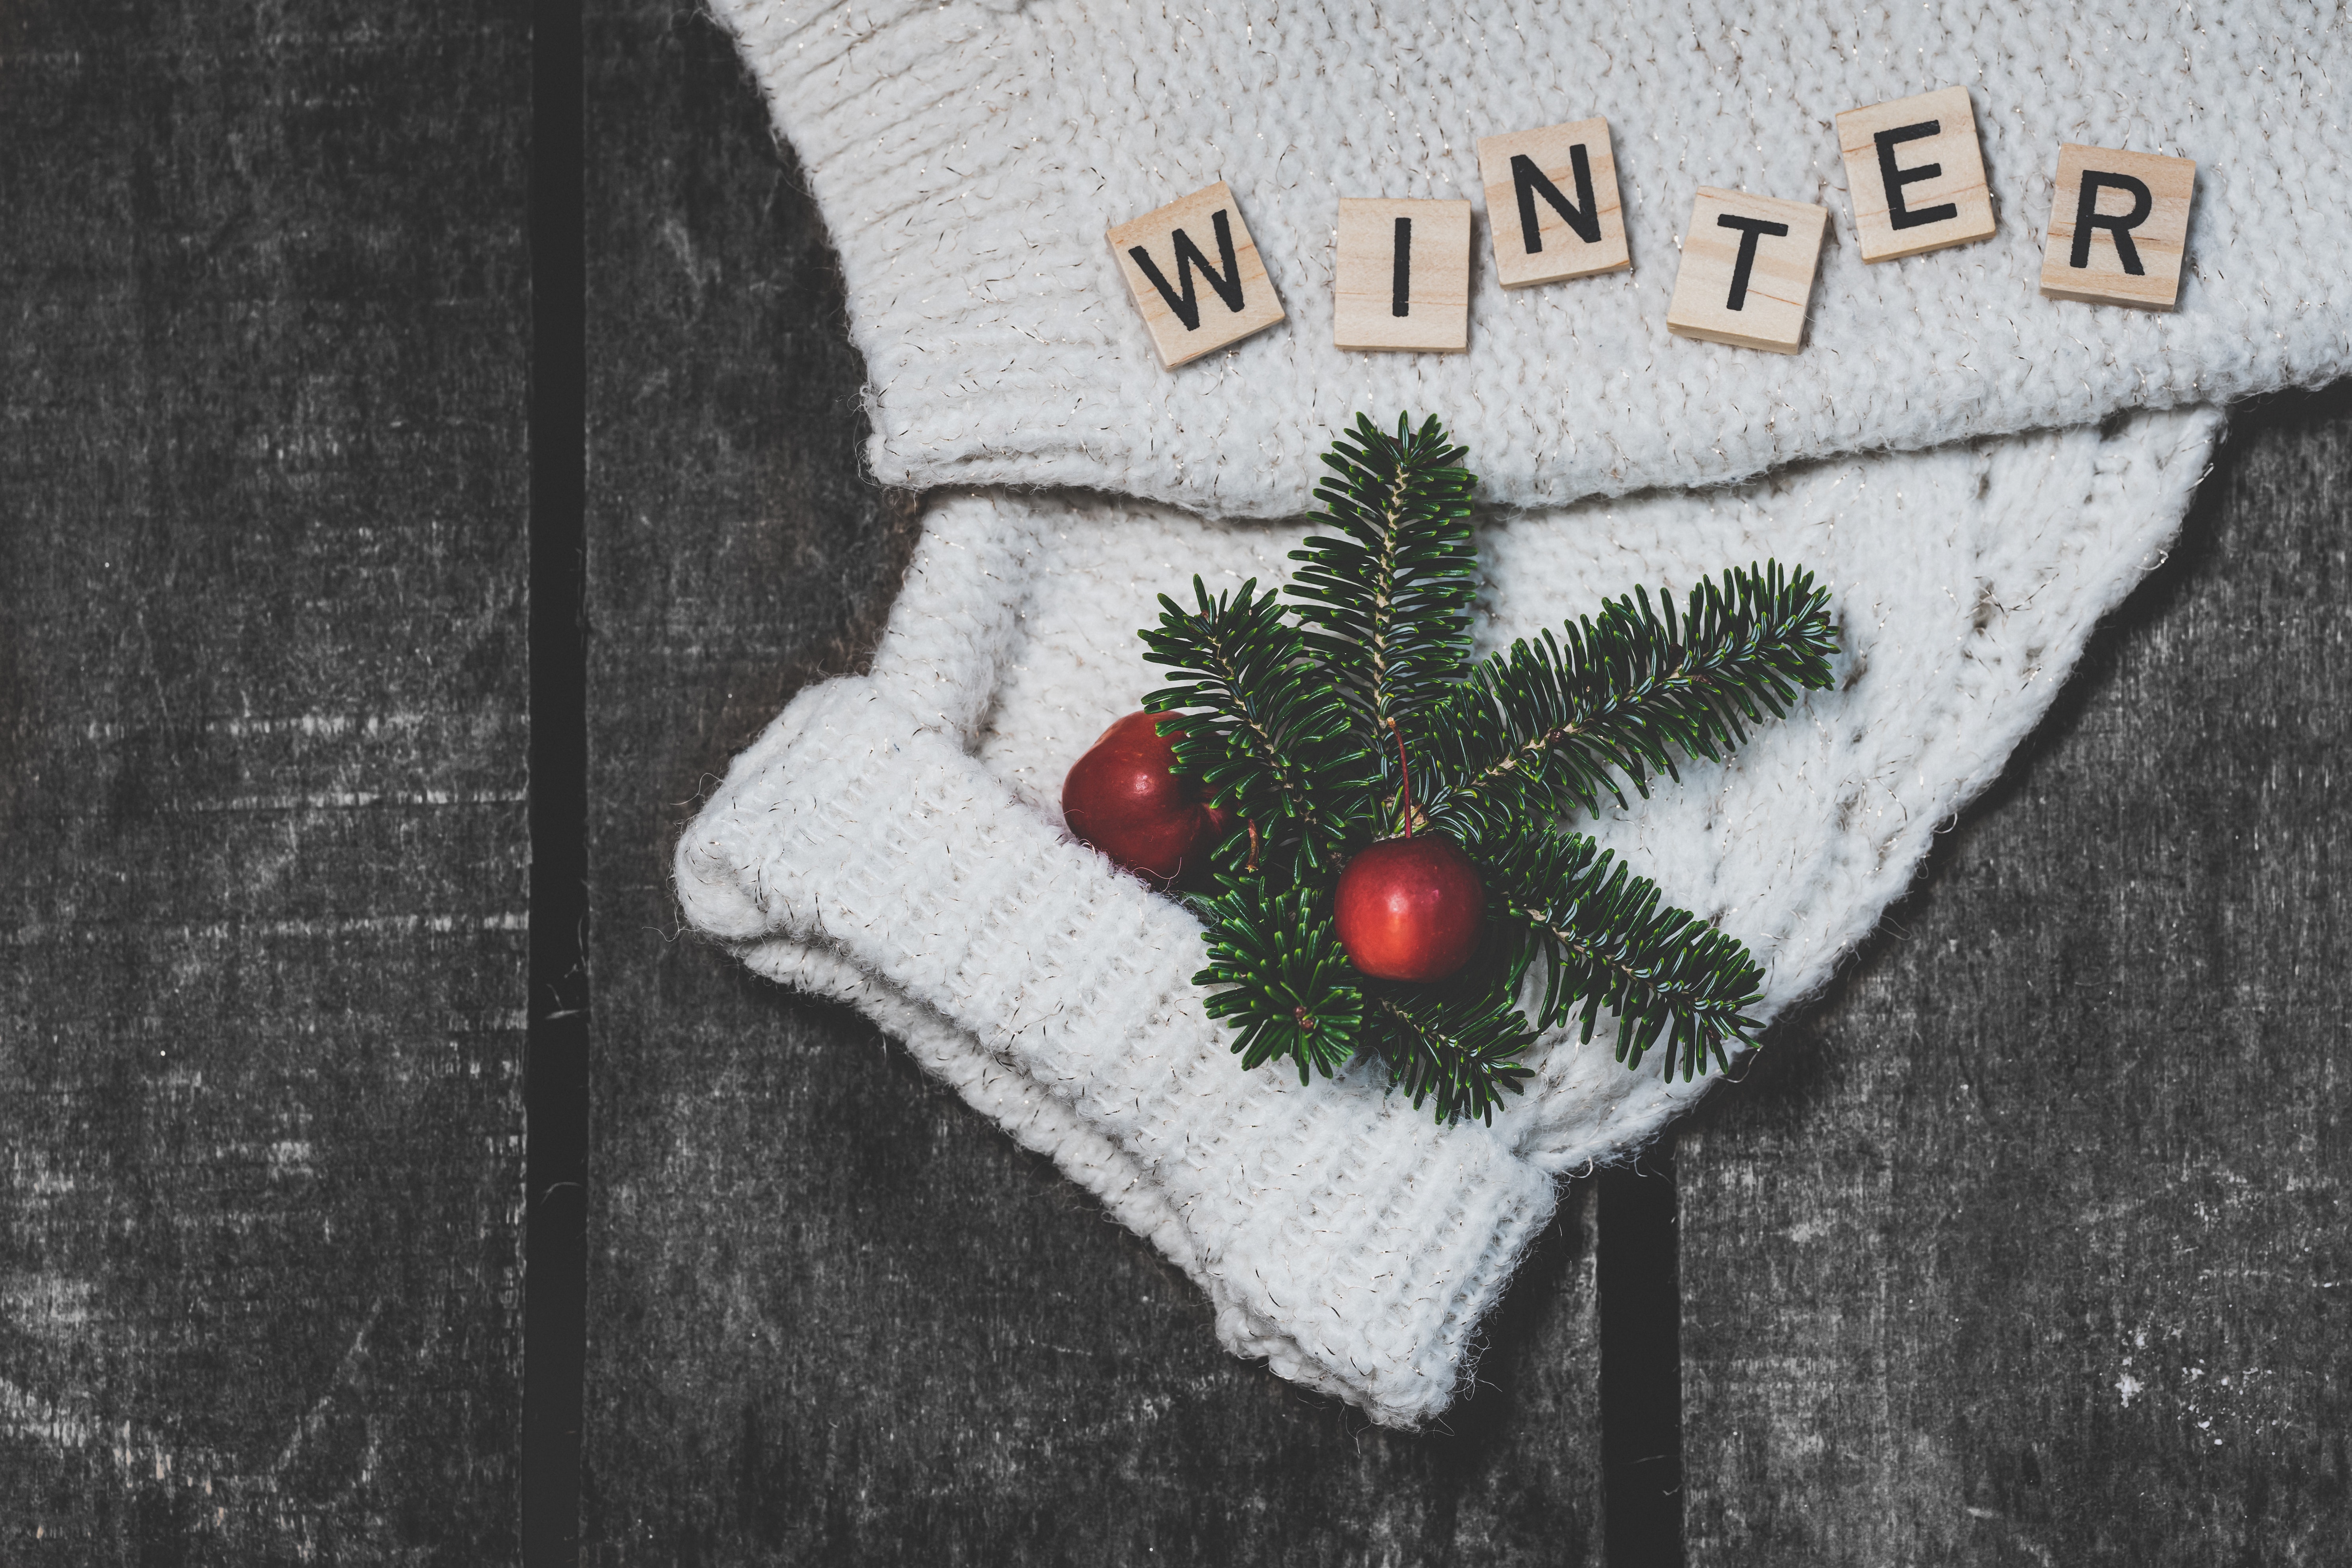
natural, christmas ornament, sleeve, branch, twig, evergreen, christmas decoration, linens, pattern, font, rectangle, wool, event, needlework, winter, fashion accessory, conifer, carmine, holiday, ornament, christmas, wood, stitch, Holiday ornament, art, fur, interior design, embroidery, label, woven fabric, fir, illustration, top, pine, coquelicot, christmas eve, circle, cross stitch, floral design, still life photography, pine family